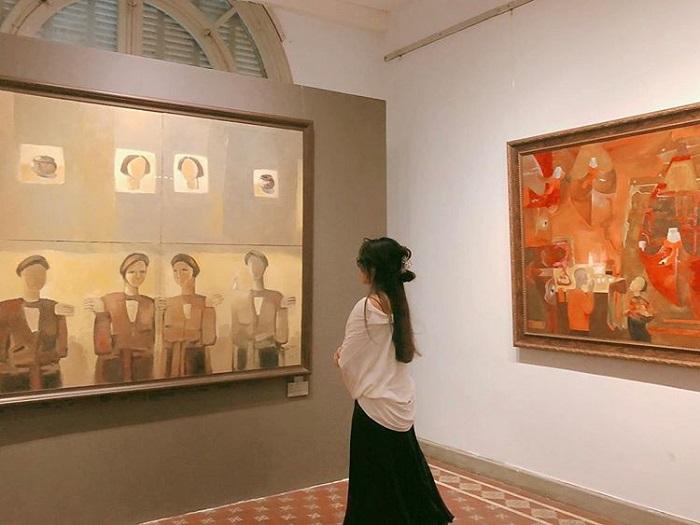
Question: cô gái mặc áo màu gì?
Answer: màu trắng